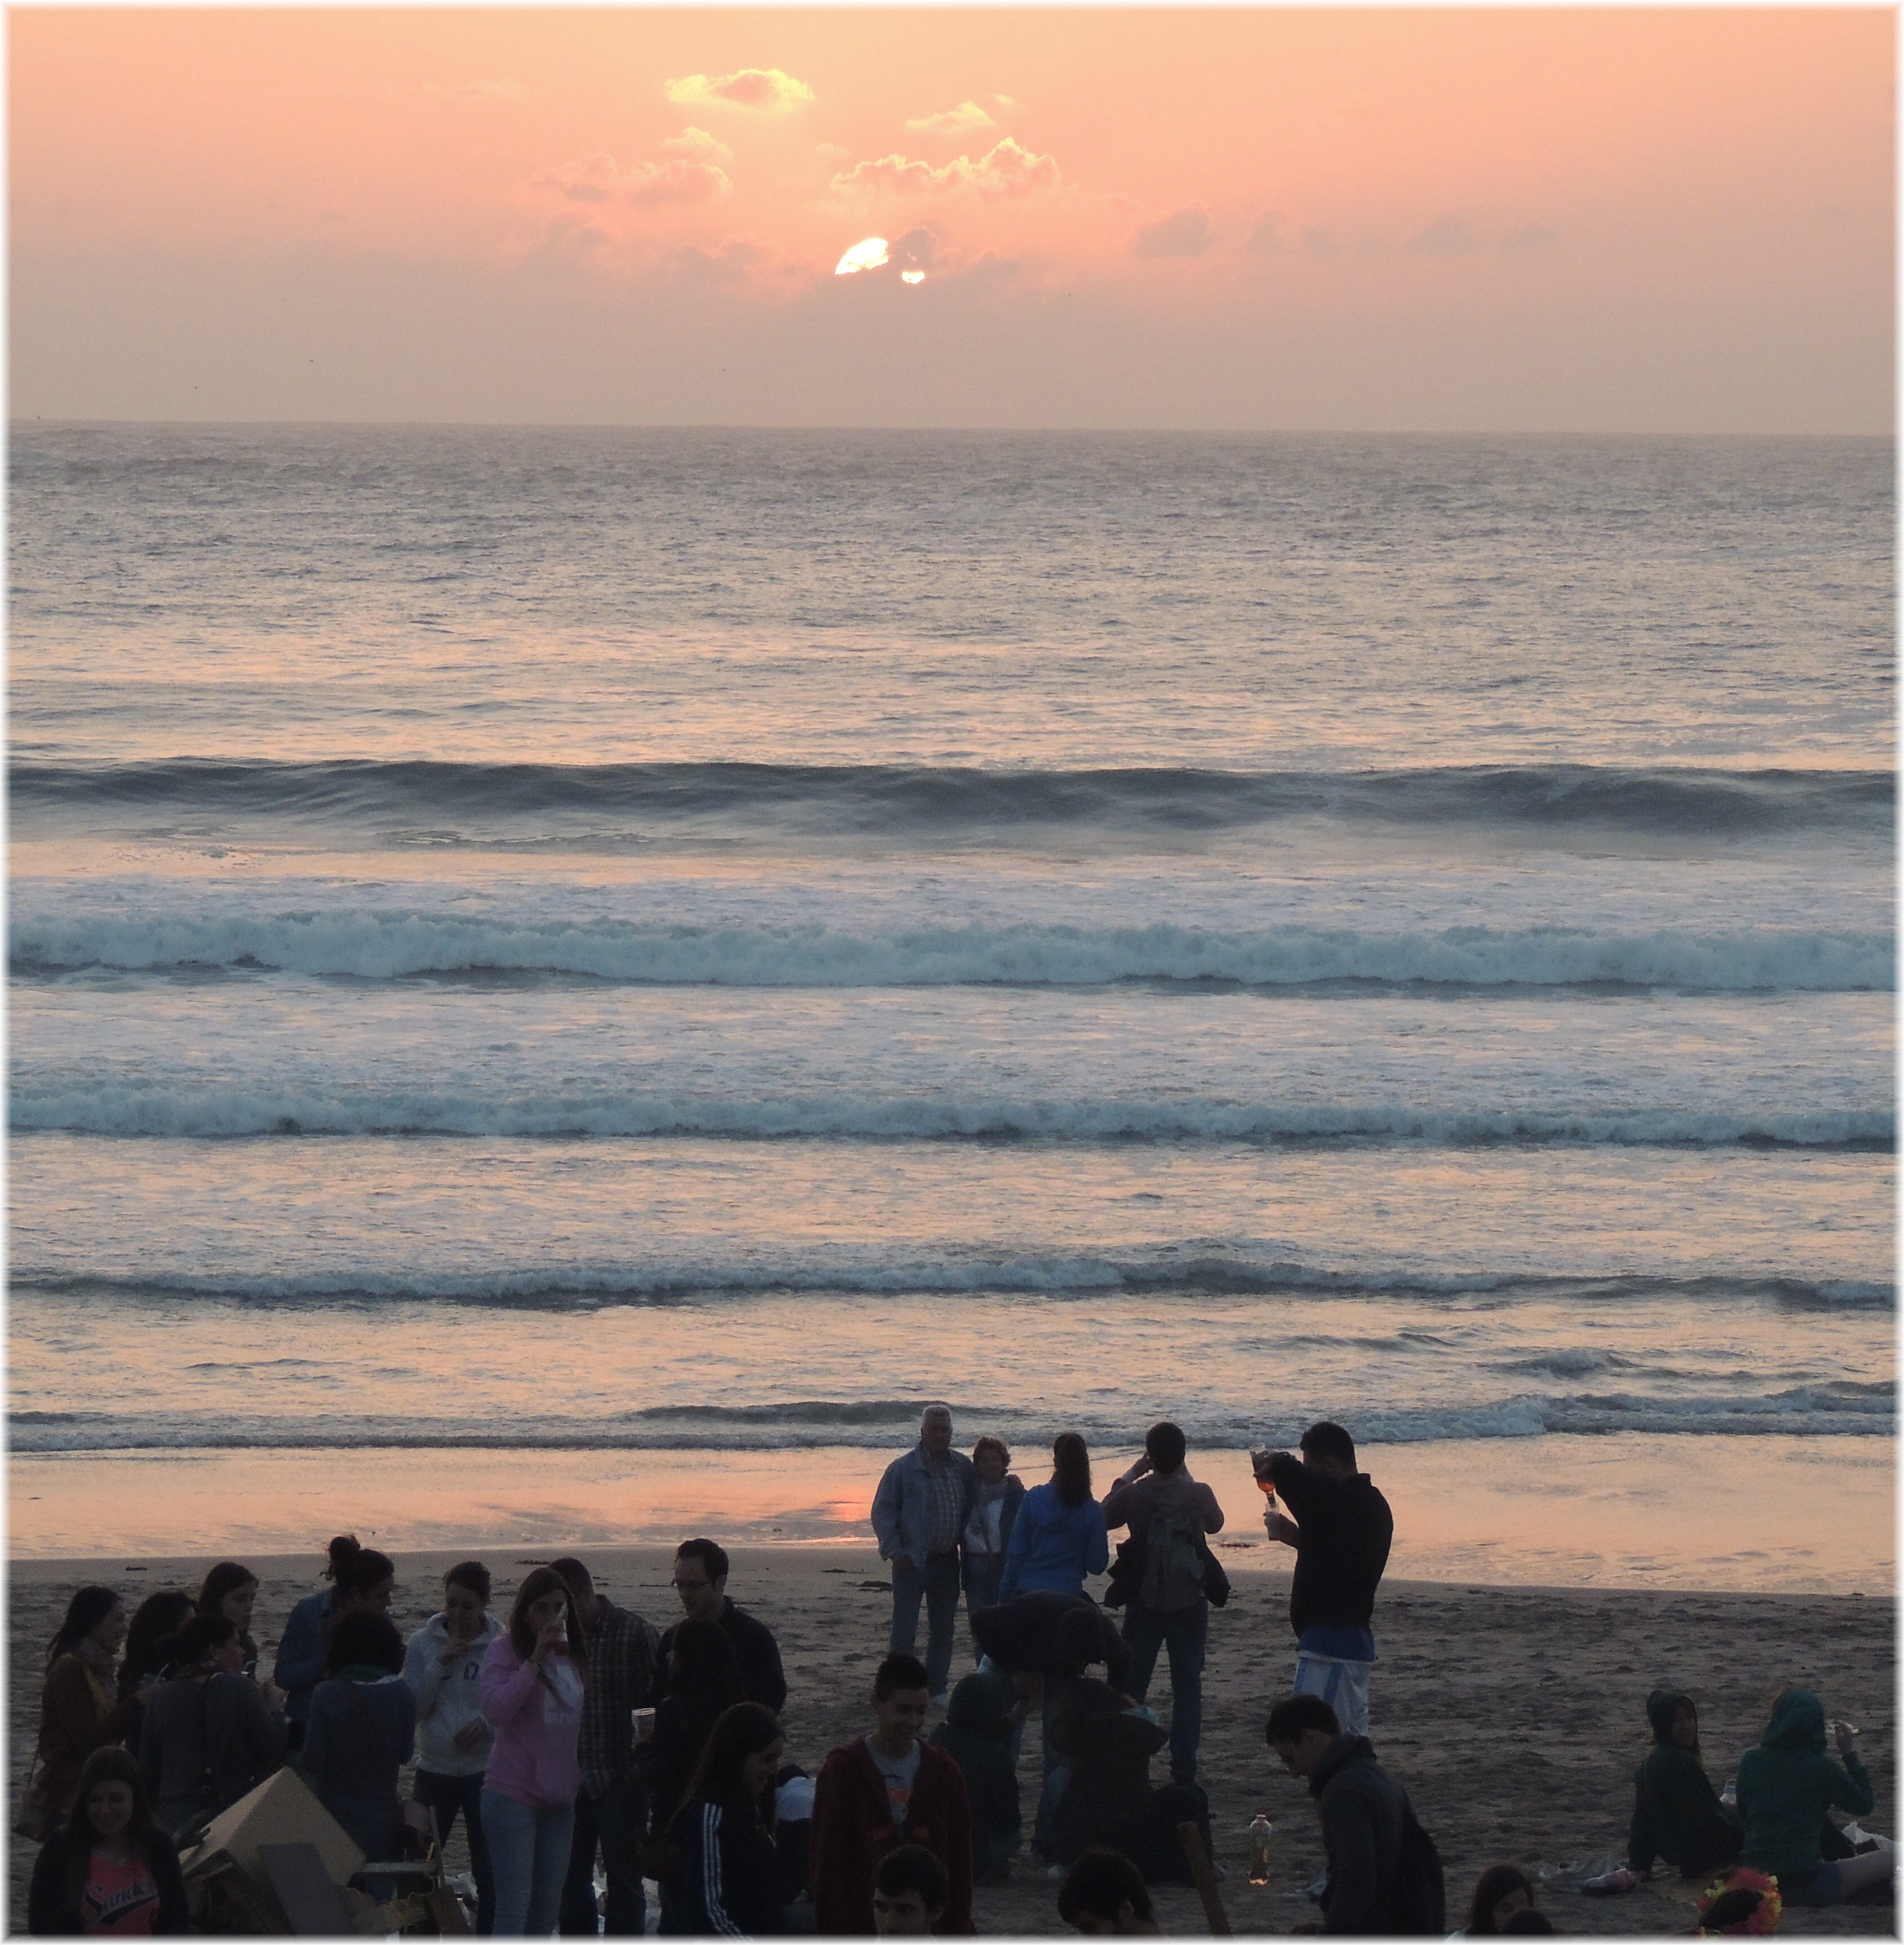
beach, sea, coast, ocean, horizon, sunrise, sunset, morning, shore, europe, spain, espagne, europa, mar, playa, puestadesol, fiesta, galicia, praia, atardecer, acorua, lacorua, sanjuan, espanha, espana, corua, galiza, corunna, galice, riazor, paseomaritimo, sanxoan, solpor, playaderiazor